Jim Mattis

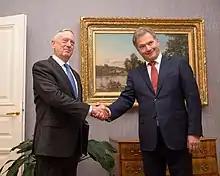
Mattis with Finnish president Sauli Niinistö in Helsinki, Finland, in November 2017

In early 2010, Mattis was reported to be on the list of generals being considered to replace James T. Conway as the commandant of the US Marine Corps. In July, he was recommended by Defense Secretary Robert Gates for nomination to replace David Petraeus as commander of United States Central Command (CENTCOM), and formally nominated by President Obama on July 21.